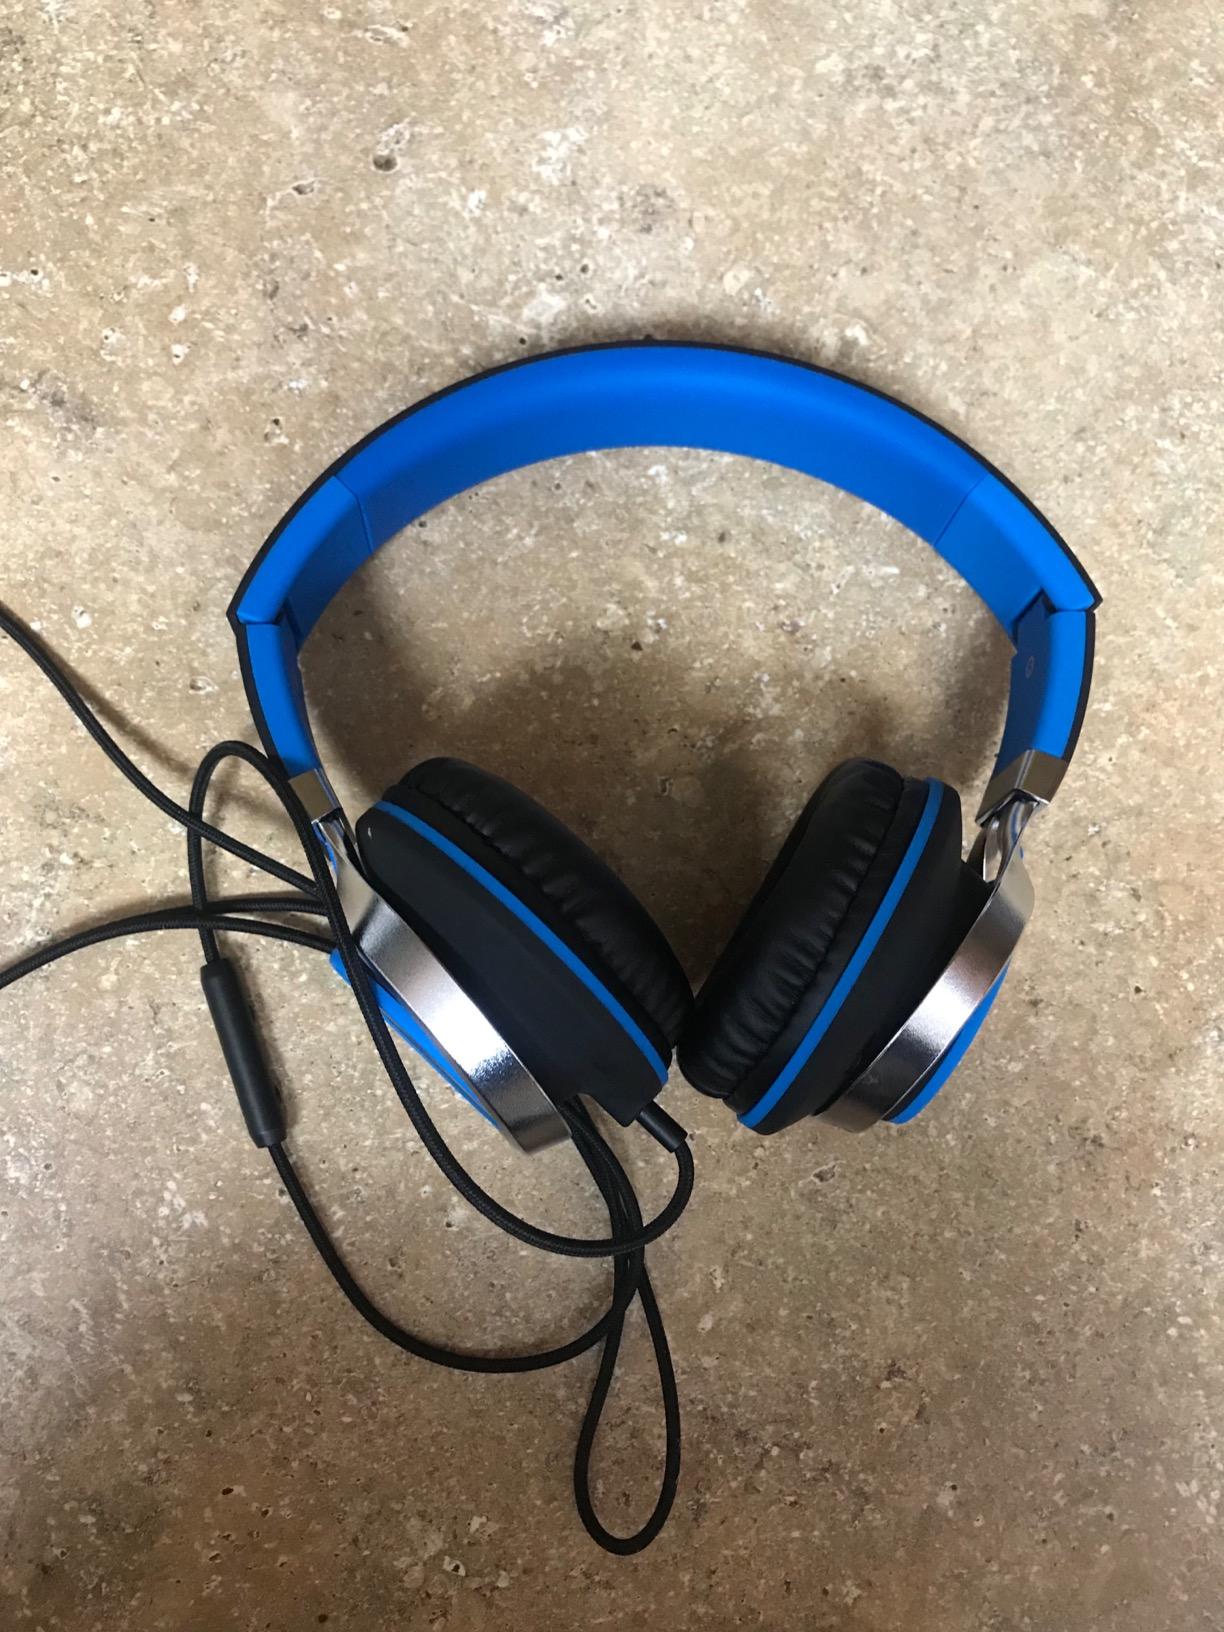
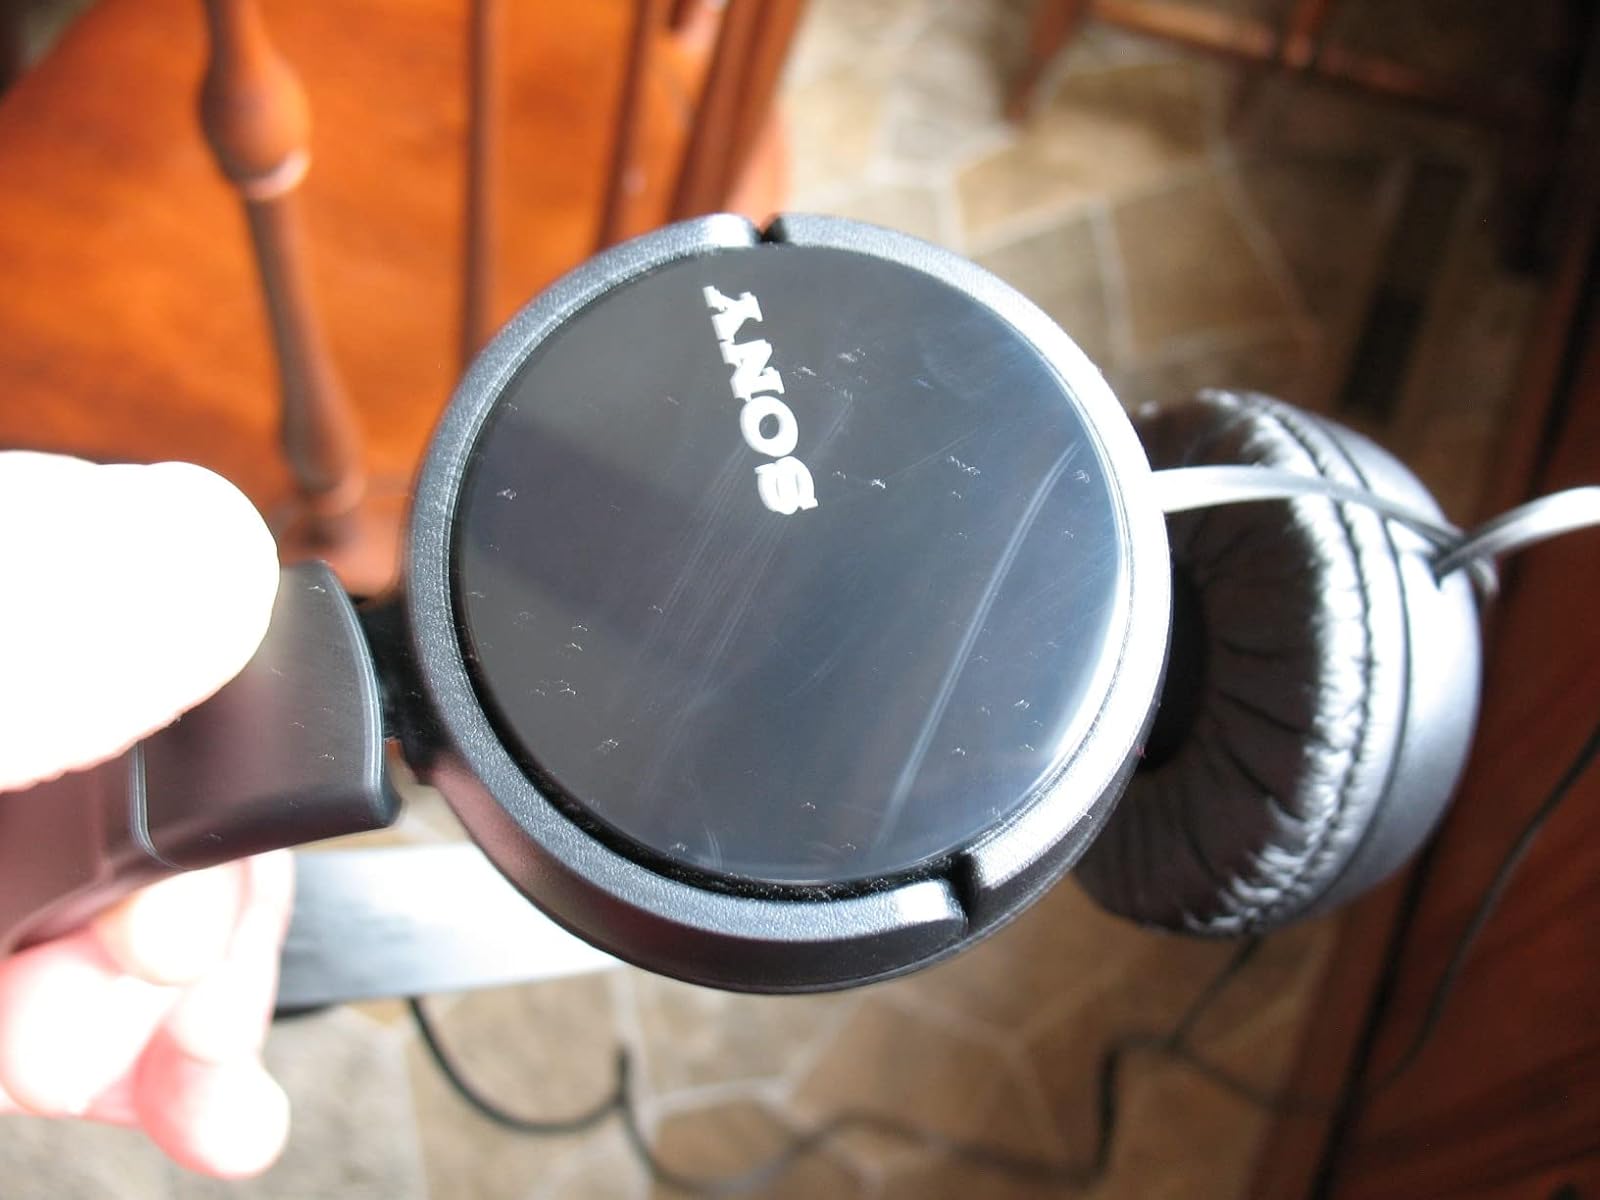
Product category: headphones
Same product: no